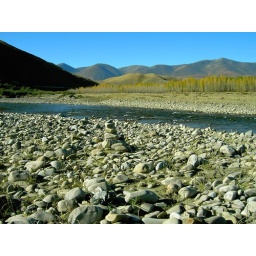
those smooth rocks forms a interrsting picture by the riverside of a small river in Sichuan, China.